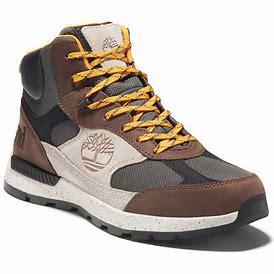
Brand: Timberland
Model: Field